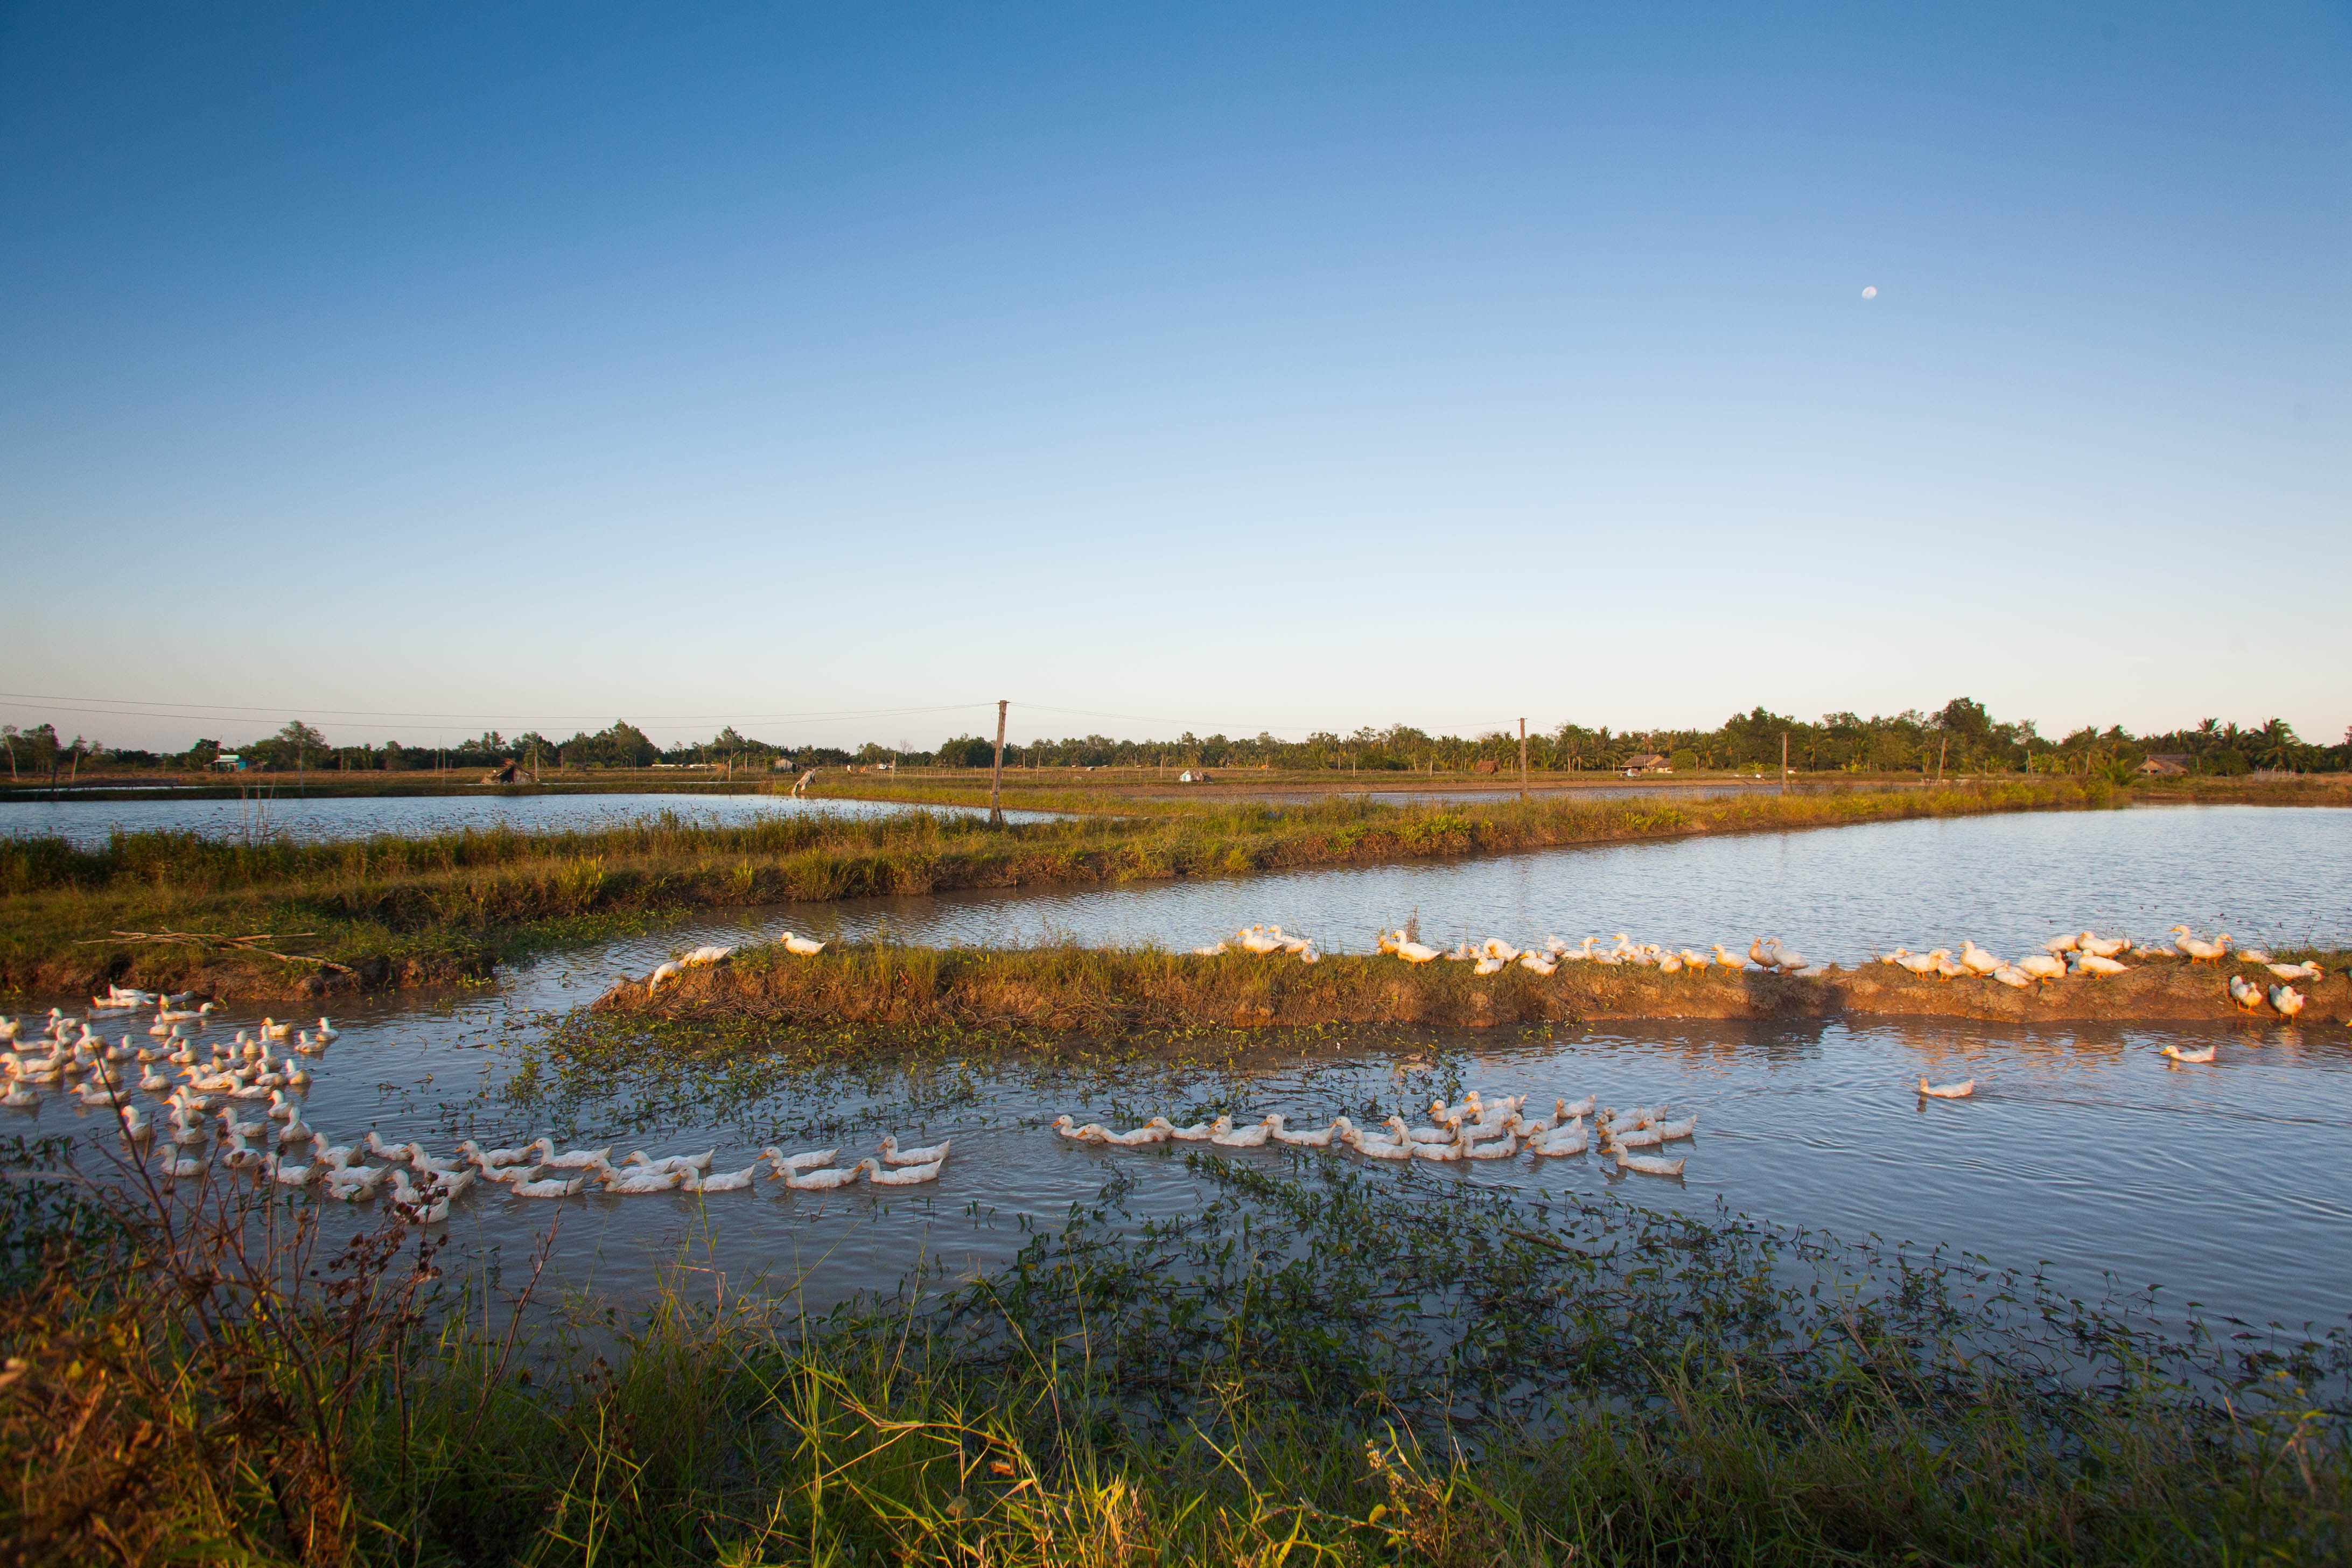
landscape, marsh, swamp, wilderness, countryside, shore, lake, river, pond, reflection, asia, reservoir, wetland, bog, floodplain, habitat, loch, vietnam, ecosystem, estuary, tundra, salt marsh, mudflat, natural environment